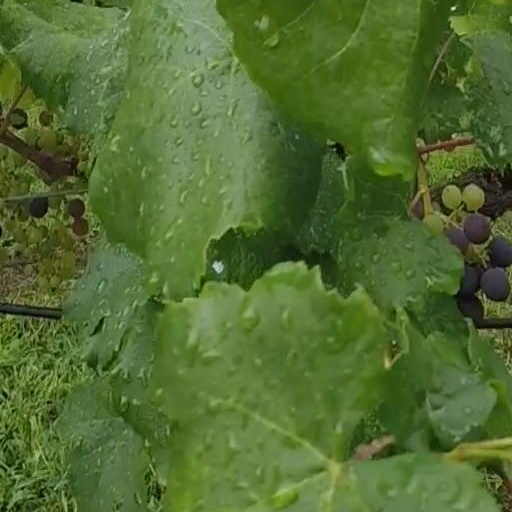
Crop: grape